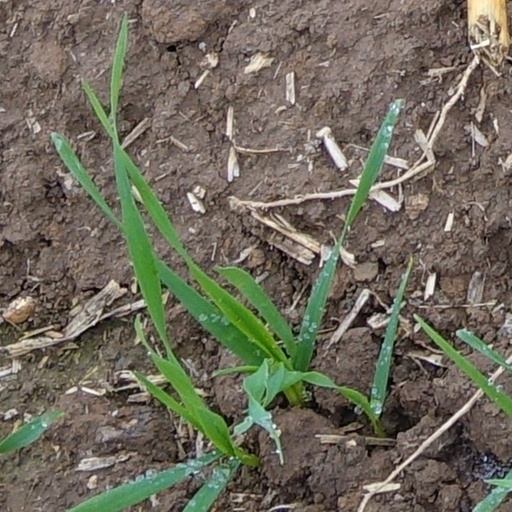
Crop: wheat